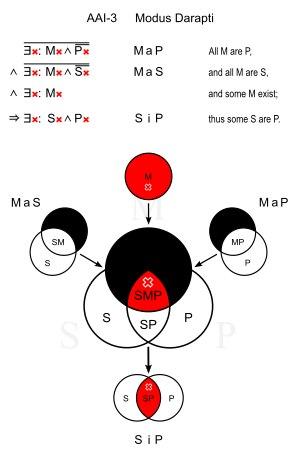
Darapti est un terme de la logique aristotélicienne désignant un des quatre syllogismes de la troisième figure des vingt-quatre modes. Il comprend une majeure de type A, une mineure de type A et une conclusion de type I, c'est-à-dire une majeure universelle affirmative, une mineure universelle affirmative et une conclusion particulière affirmative.